Robert George (RAF officer)

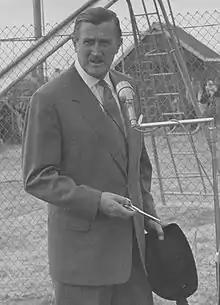
George in 1956

Air Vice Marshal Sir Robert Allingham George, (27 July 1896 – 13 September 1967) was a senior officer in the Royal Air Force and Governor of South Australia from 23 February 1953 until 7 March 1960. He was born in the County of Ross and Cromarty, Scotland, on 27 July 1896, and educated at Invergordon and Inverness. In May 1927, he married Sybil Elizabeth Baldwin.